Oswald Lutz

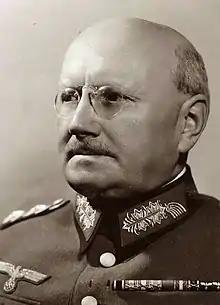

Oswald Lutz (6 November 1876 – 26 February 1944) was a German General who oversaw the motorization of the German Army in the late 1920s and early 1930s and was appointed as the commander of the Wehrmacht's Panzer Troops Command in 1935.